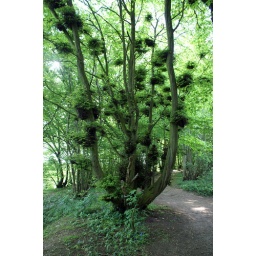
Weird tree in the forest